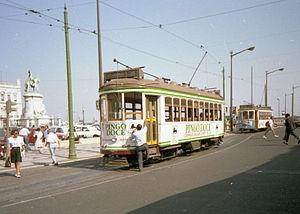
Photo: Feltz Prise en 1989 Ligne 15, direction ESTADIO Praca do Comercio Tram 356 de la série 343-362. A ce jour, la place du Commerce à bien changé, plus de voitures et plus de trams à cet endroit